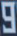
Number: 9